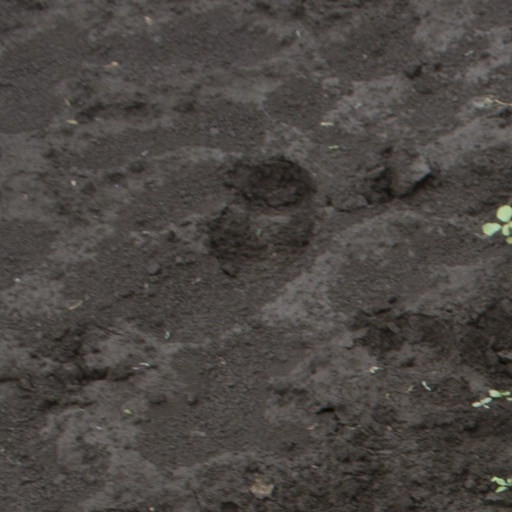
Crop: soybean